Question: What color is the car next to the green truck?
Tambaya: Menene launin motar da take kusa da koriyar babbar mota?
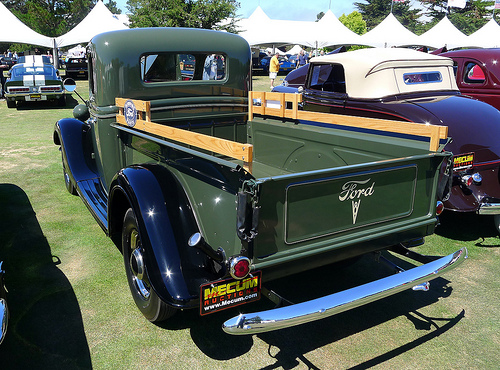
Answer: Purple and white.
Amsa: Purple da fari.